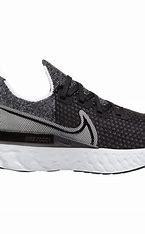
Brand: Nike
Model: React Infinity Run Flyknit